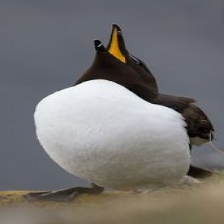
Species: RAZORBILL
Scientific name: ALCA TORDA